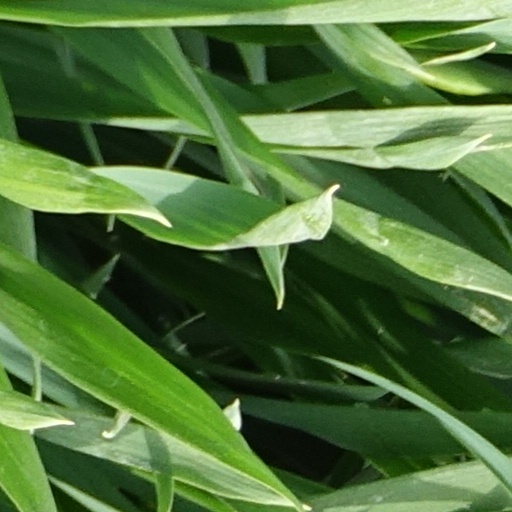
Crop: wheat